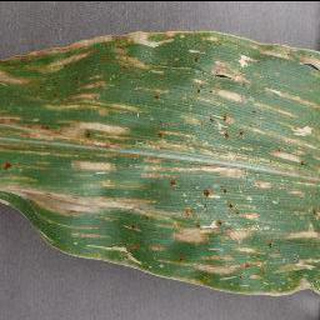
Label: corn_cercospora_leaf_spot